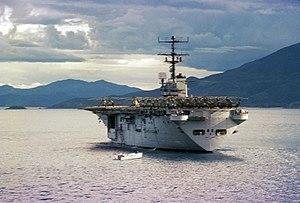
Créés peu après l'invention de l'aviation militaire pendant la Première Guerre mondiale, les porte-avions ont d'abord été considérés comme des bâtiments auxiliaires et n'ont joué un rôle majeur dans la guerre navale qu'à partir de la Seconde Guerre mondiale. Il a fallu l'attaque de Pearl Harbor de décembre 1941 pour démontrer la supériorité de l'aviation embarquée sur la grosse artillerie des navires de ligne, grâce à sa portée incomparablement plus grande pour une force de frappe équivalente. La bataille de la mer de Corail, en mai 1942, est le premier affrontement uniquement aéronaval de l'histoire, dans lequel les forces navales japonaises et américaines s'affrontèrent par avions interposés sans jamais être à portée de canon. En 1944-45, les plus grands cuirassés japonais jamais construits coulent sous les attaques de l'aviation embarquée américaine.
La classe Iwo Jima est une classe de navires d'assaut amphibie, les premiers conçus spécialement pour ce type de missions. Ils furent construits à 7 exemplaires. Commissionnés de 1961 à 1970, ils sont retirés du service de 1993 à 2002 et remplacés par les Landing Helicopter Assault de classe Tarawa, disposant d'un radier.